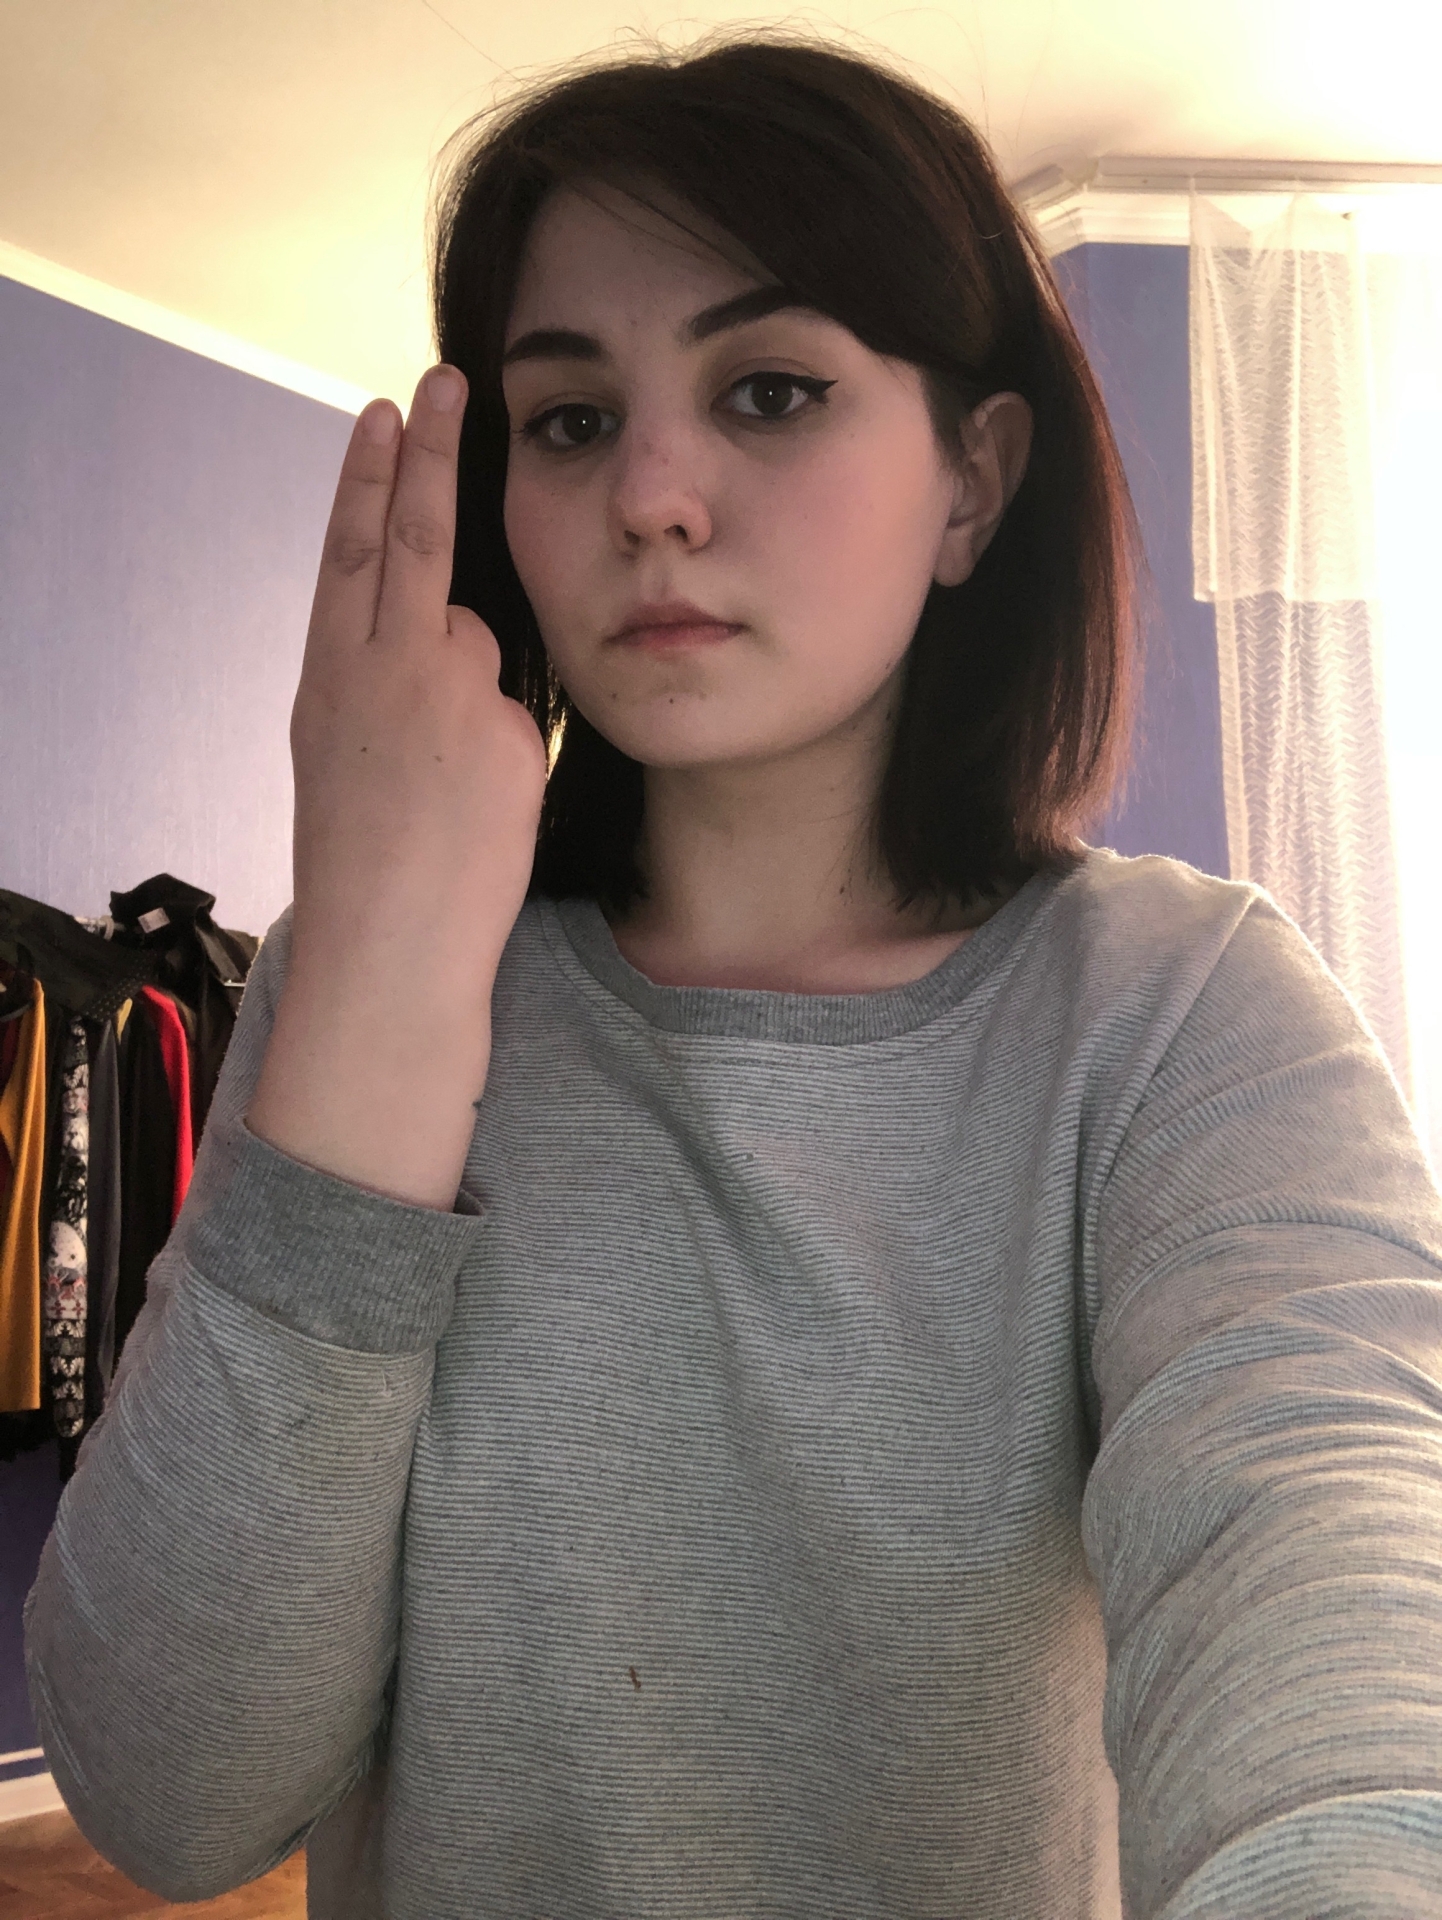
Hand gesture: two_up_inverted